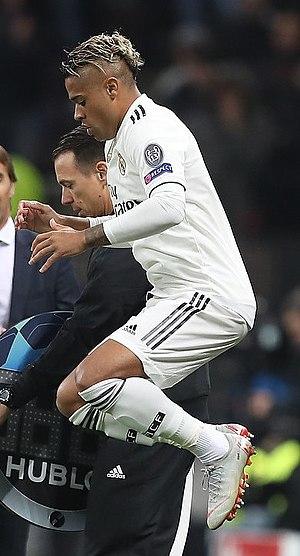
Mariano Díaz Mejía, plus communément appelé Mariano, né le 1ᵉʳ août 1993 à Premià de Mar, est un footballeur international dominicain. Il évolue au poste d'attaquant au Real Madrid.